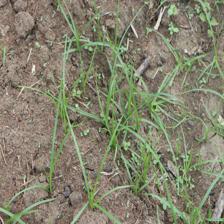
Label: Grass